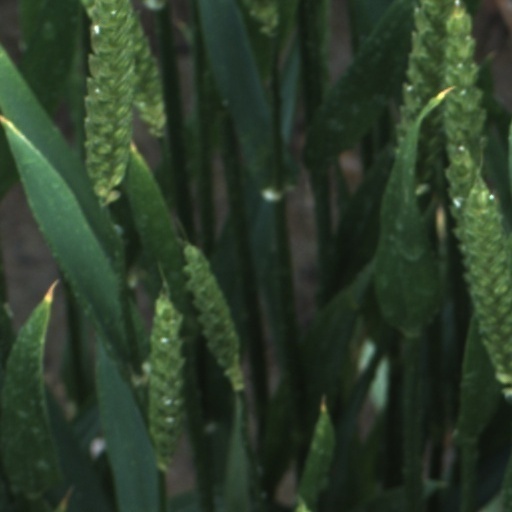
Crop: wheat